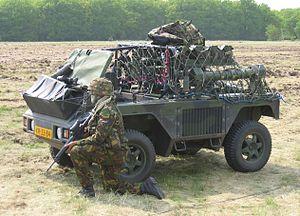
Les Pays-Bas, en forme longue le royaume des Pays-Bas, sont un pays d'Europe de l'Ouest, frontalier avec la Belgique au sud et l'Allemagne à l'est, possédant également une frontière avec la France sur l'île de Saint-Martin. Monarchie constitutionnelle comptant 17,2 millions d'habitants en 2019, le pays a pour capitale Amsterdam, bien que les institutions gouvernementales — exécutif, législatif et judiciaire — siègent à La Haye. Il est administré en quatre territoires autonomes : Aruba, Curaçao, Saint-Martin et le territoire européen, lui-même divisé en douze provinces, auxquelles s'ajoutent trois autres communes à statut spécial situées outre-mer. Géographiquement, le pays dispose de caractéristiques uniques, possédant l'une des altitudes moyennes les plus faibles au monde : environ un quart du territoire en Europe est situé sous le niveau de la mer du Nord, qui le baigne à l'ouest et au nord. 18,41 % de la superficie totale des Pays-Bas est couverte d'eau.